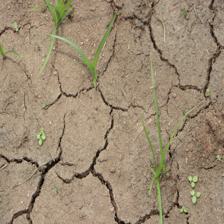
Label: Grass